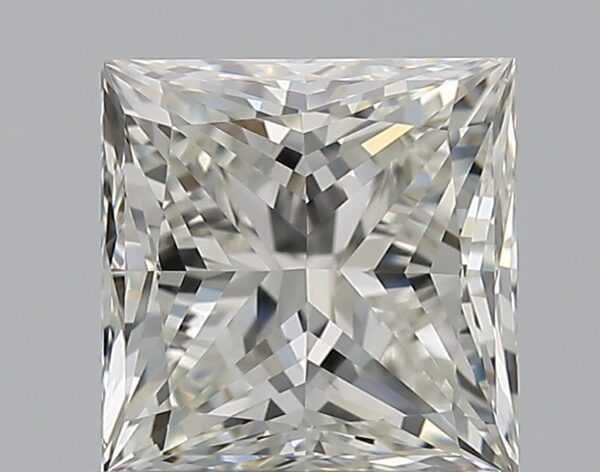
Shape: princess
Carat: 1
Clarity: VS2
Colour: I
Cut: EX
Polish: EX
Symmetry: VG
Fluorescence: F
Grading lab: GIA
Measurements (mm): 5.36 x 5.32 x 3.89